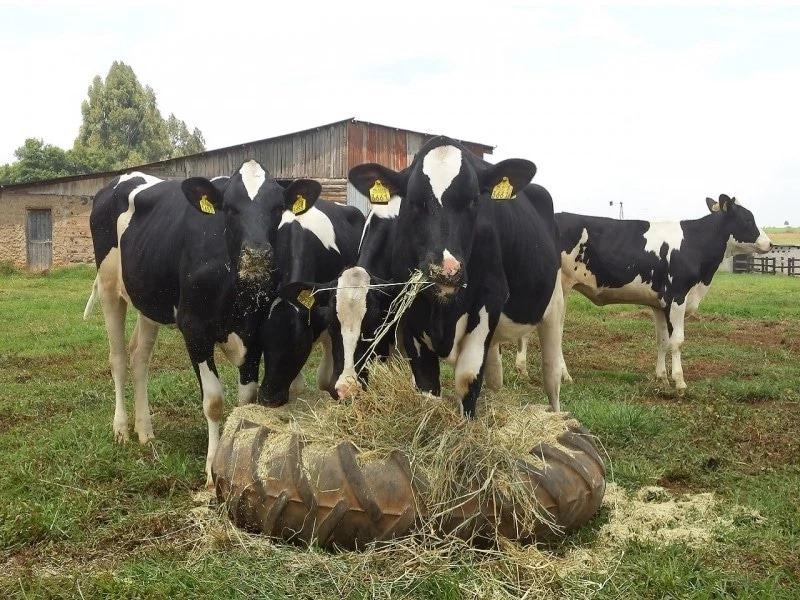
Eneo la kufuga ng'ombe wa maziwa ,inaonekana mahali pa kukulia, wameekewa nyasi ambayo ni kavu halafu wakimaliza kula hiyo nyasi waende wakunywe maji ili wakaguliwe.